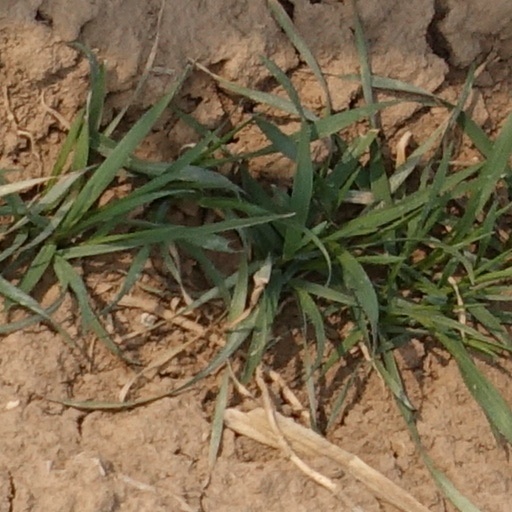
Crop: wheat